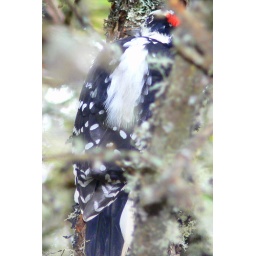
This male hairywoodpecker was working on the lichen-covered bark of a shoreline white spruce near Le Have Nova Scotia